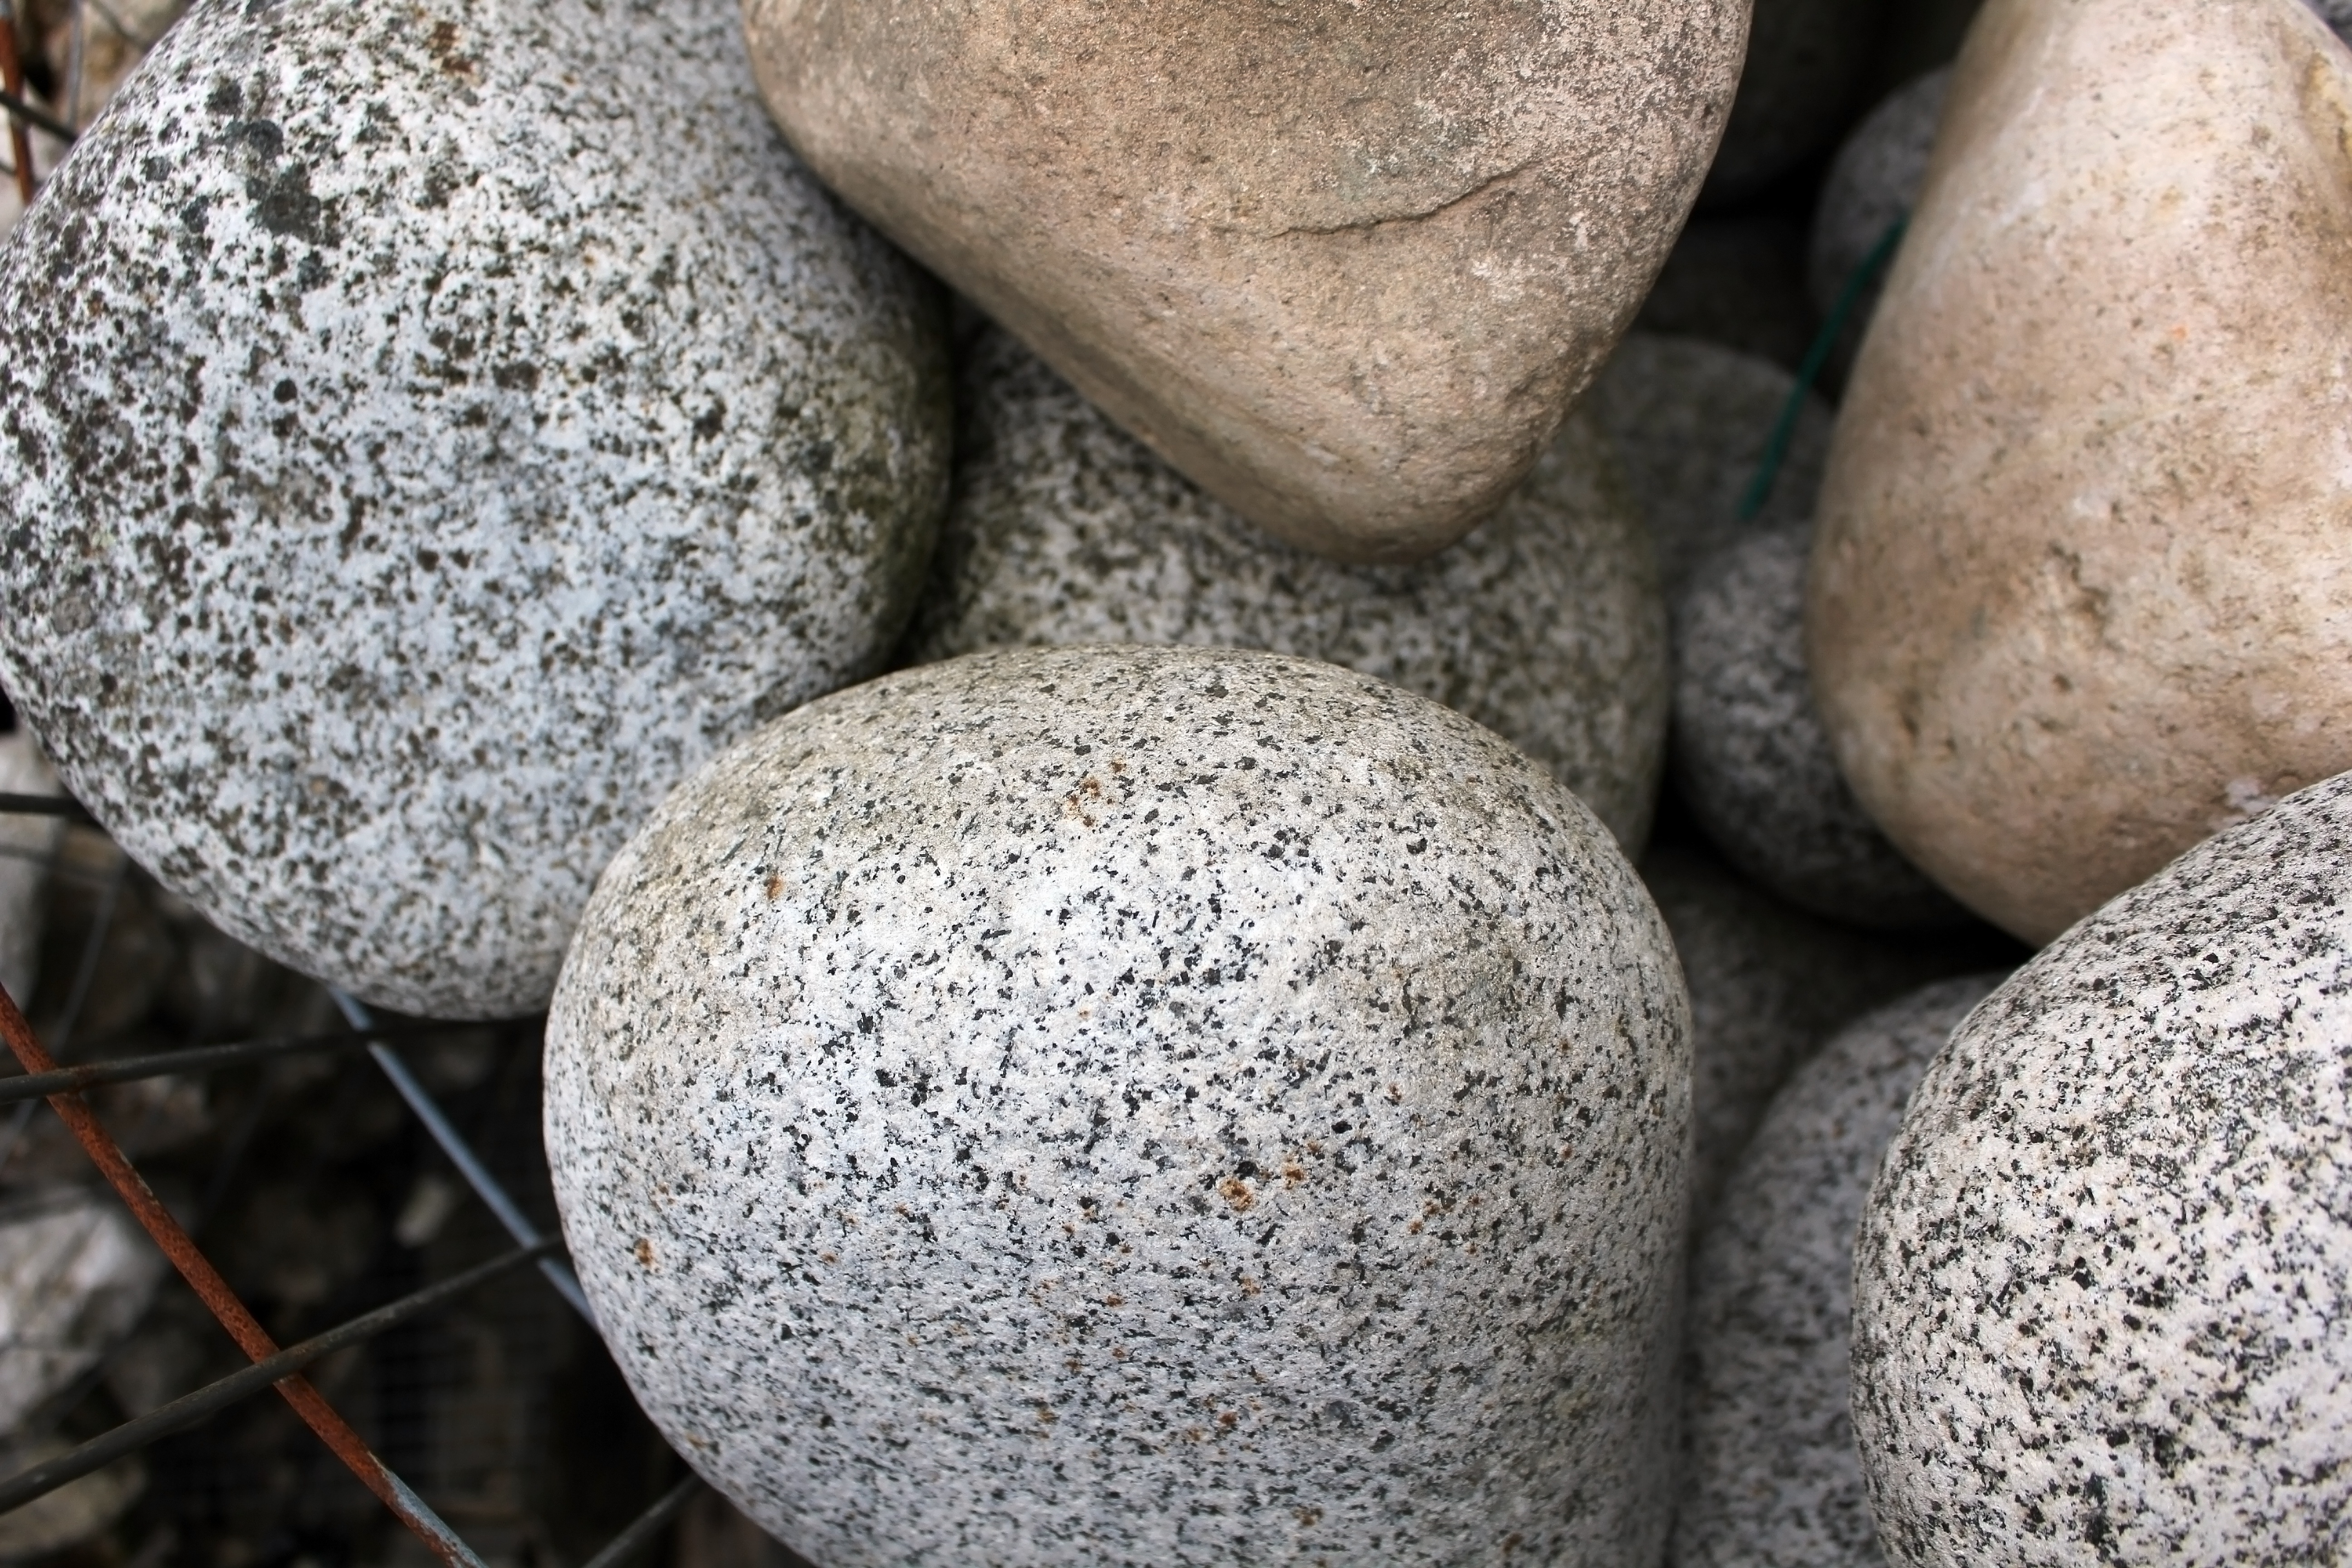
rock, stone, construction, food, produce, pebble, soil, material, building material, buildings, gardening, materials, sassi, flower beds, grass family